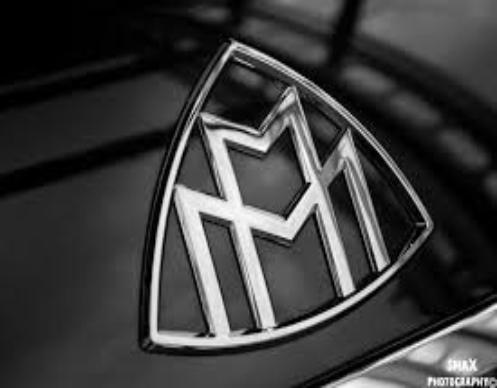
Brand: maybach-1
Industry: Transportation